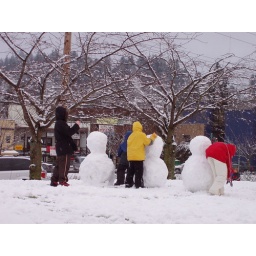
Fresh snowfall got everybody involved in building snow men on beach